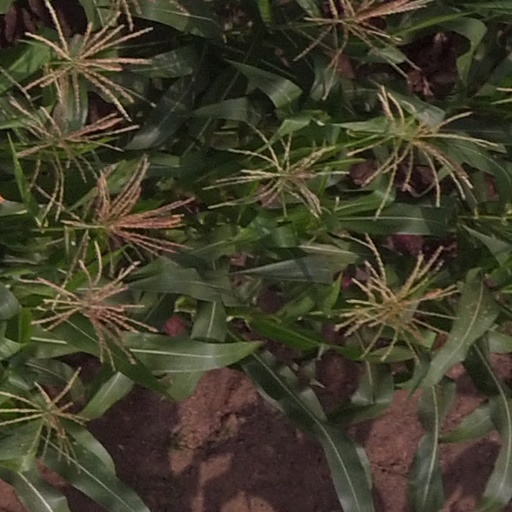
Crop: maize; corn